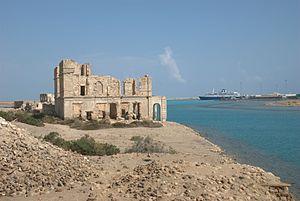
Cet article recense les sites concernés par l'observatoire mondial des monuments en 2006.
Cet article recense les zones humides du Soudan concernées par la convention de Ramsar.
Suakin, Sawakin ou Souakim est un port soudanais sur la mer Rouge. Il a été construit sur une île de 20 km², rattachée au continent par une digue depuis le xixᵉ siècle.